List of rail accidents (1900–1909)

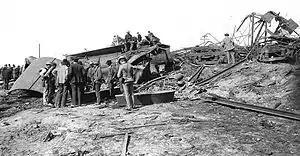
Esmond Train Wreck

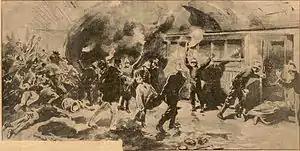
Paris Métro train fire

January 28 – "United States" – Esmond Train Wreck – 14 people, including the engineers of both trains, were killed when the Benson, Arizona-bound "Crescent City Express" (No. 8) collided head-on at 3:30 am with the Tucson, Arizona-bound "Pacific Coast Express" (No. 7) due to a communication error. A night operator did not deliver a second order to the conductor, which would have superseded the previous order for the "Crescent City Express" (No.8) to proceed to Vail Station. Had the second order been delivered, it would have allowed the "Pacific Coast Express" (No.7) to pass unscathed.